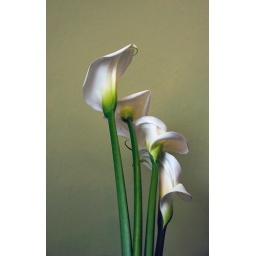
canna lilies against green wall